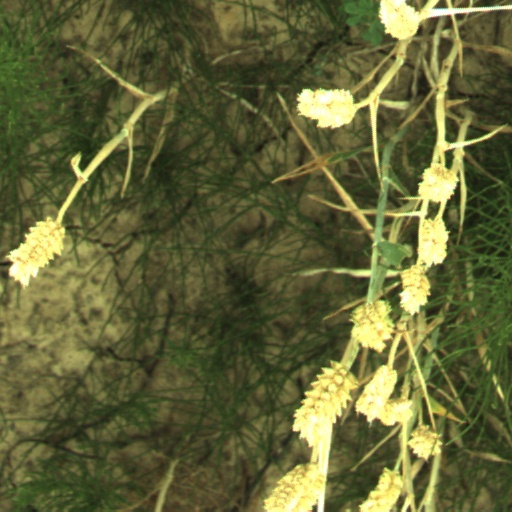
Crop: wheat